Walpole collection

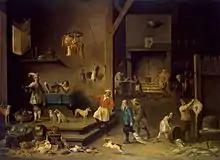
"The Kitchen" by David Teniers II, now in the Hermitage Museum

The Walpole collection was a collection of paintings and other works of art at Houghton Hall in Norfolk and at other residences of Sir Robert Walpole. Many of the important works were sold in 1779 to Catherine the Great of Russia, and the Hermitage Museum still owns more than 120 works from the collection.